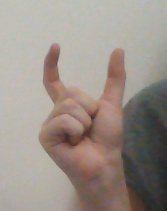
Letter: nun